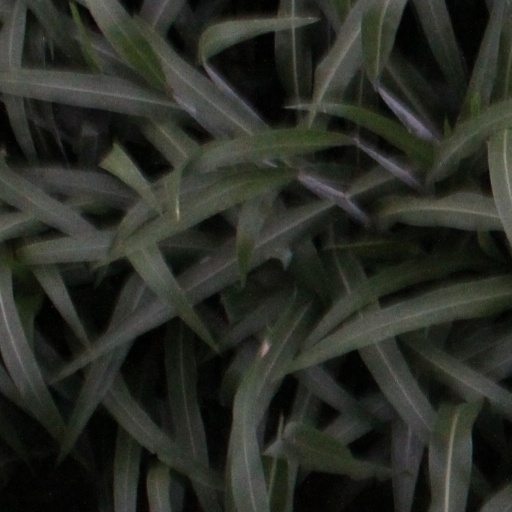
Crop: sorghum